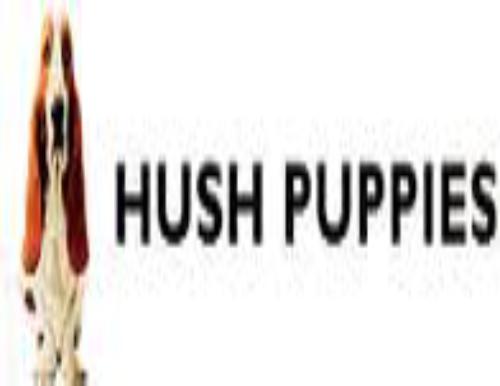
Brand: Hush Puppies
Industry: Clothes